Owabi Wildlife Sanctuary

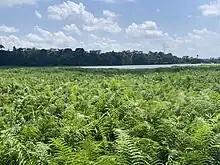
Owabi wildlife sanctuary.

The region is rich with indigenous birds and some migrants. There are about 161 kinds of birds. The sanctuary is also the only inland Ramsar site in Ghana. The site is suitable for picnicking and bird watching.